Karácsond

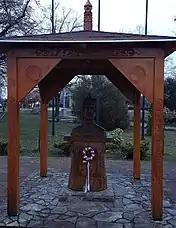
Bust of King Saint Stephen I in Karácsond

The territory is inhabited since ancient times, but the first mentioning of the village is in 1323 as Karachund. It was the estate of the Aba genus then inherited by the Csobánka genus. In 1325 it was given to the Kompolti family, succeeded by the Ország family in 1522. As a result of the Ottoman-Hungarian wars, six serf lands were destroyed and three impoverished. In the 18th century the Haller, Esterházy and Drašković families owned the village, followed by the Orczy, Gönczi and Puky. Under this time the territory became Slavic majority. During the Hungarian Revolution of 1848 nine serfs from Karácsond joined the army of Lajos Kossuth.